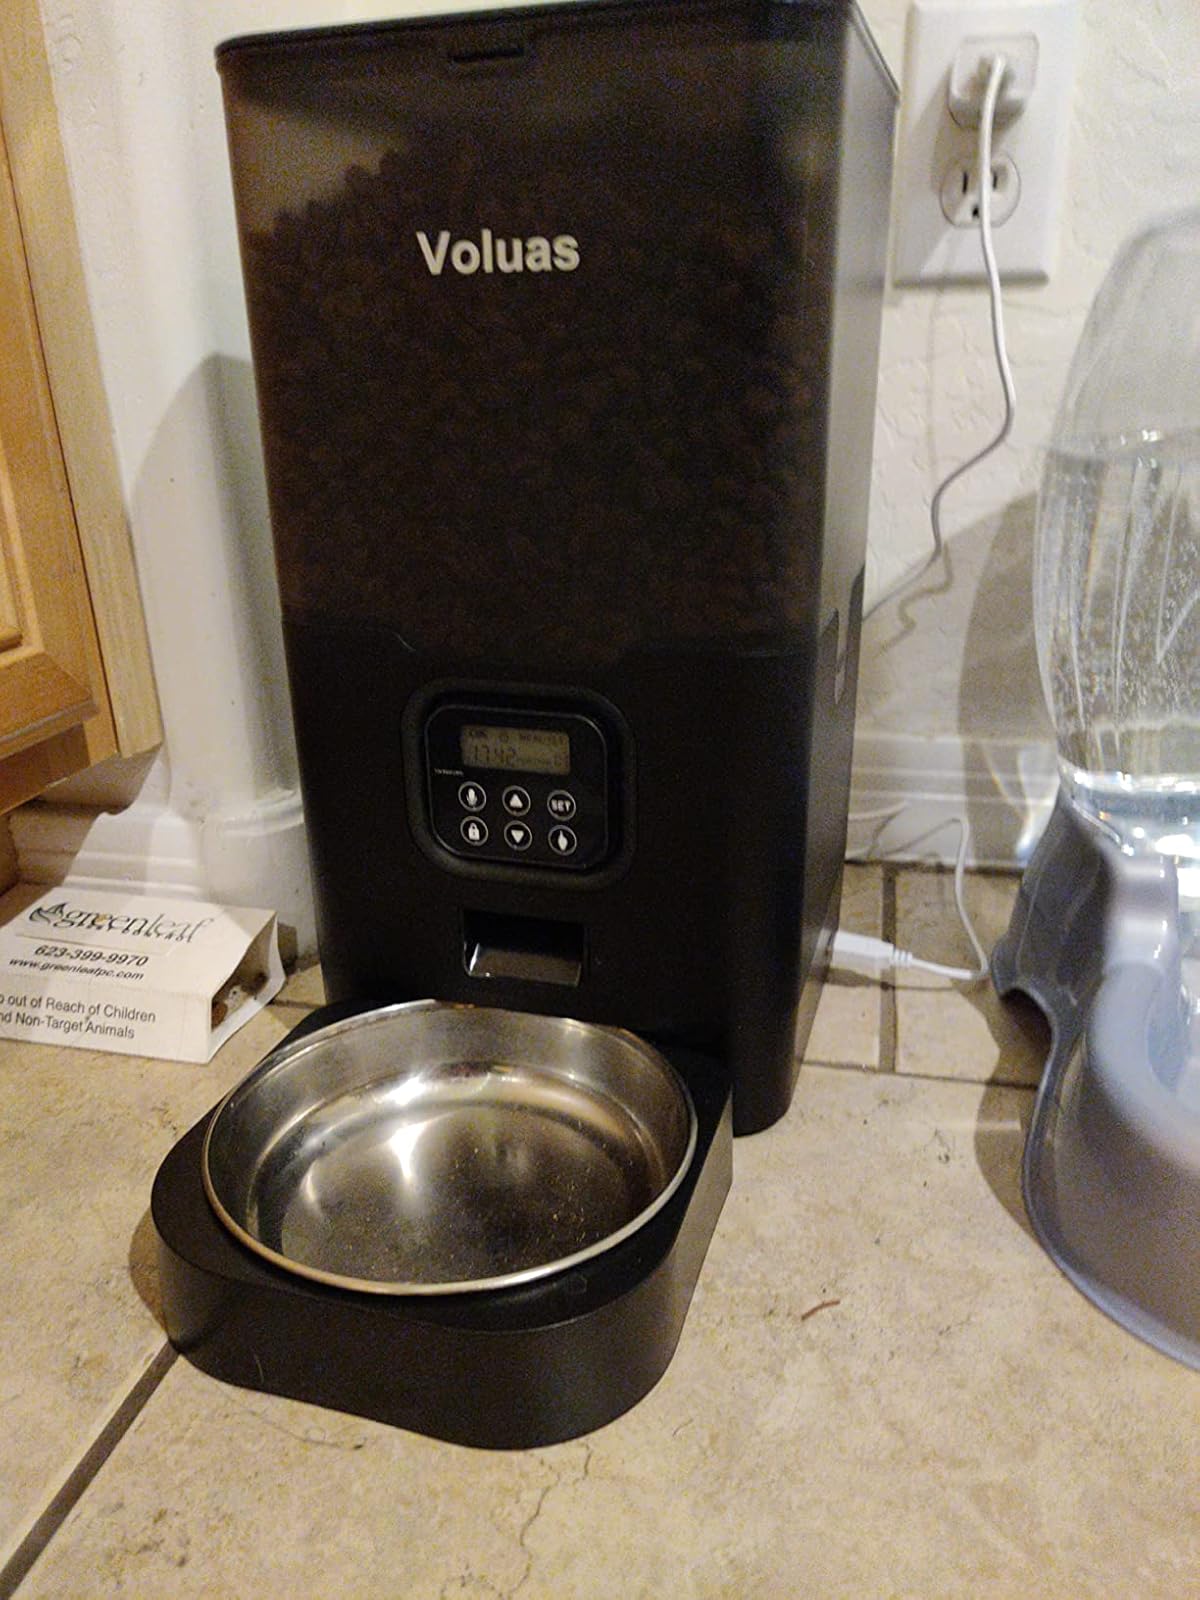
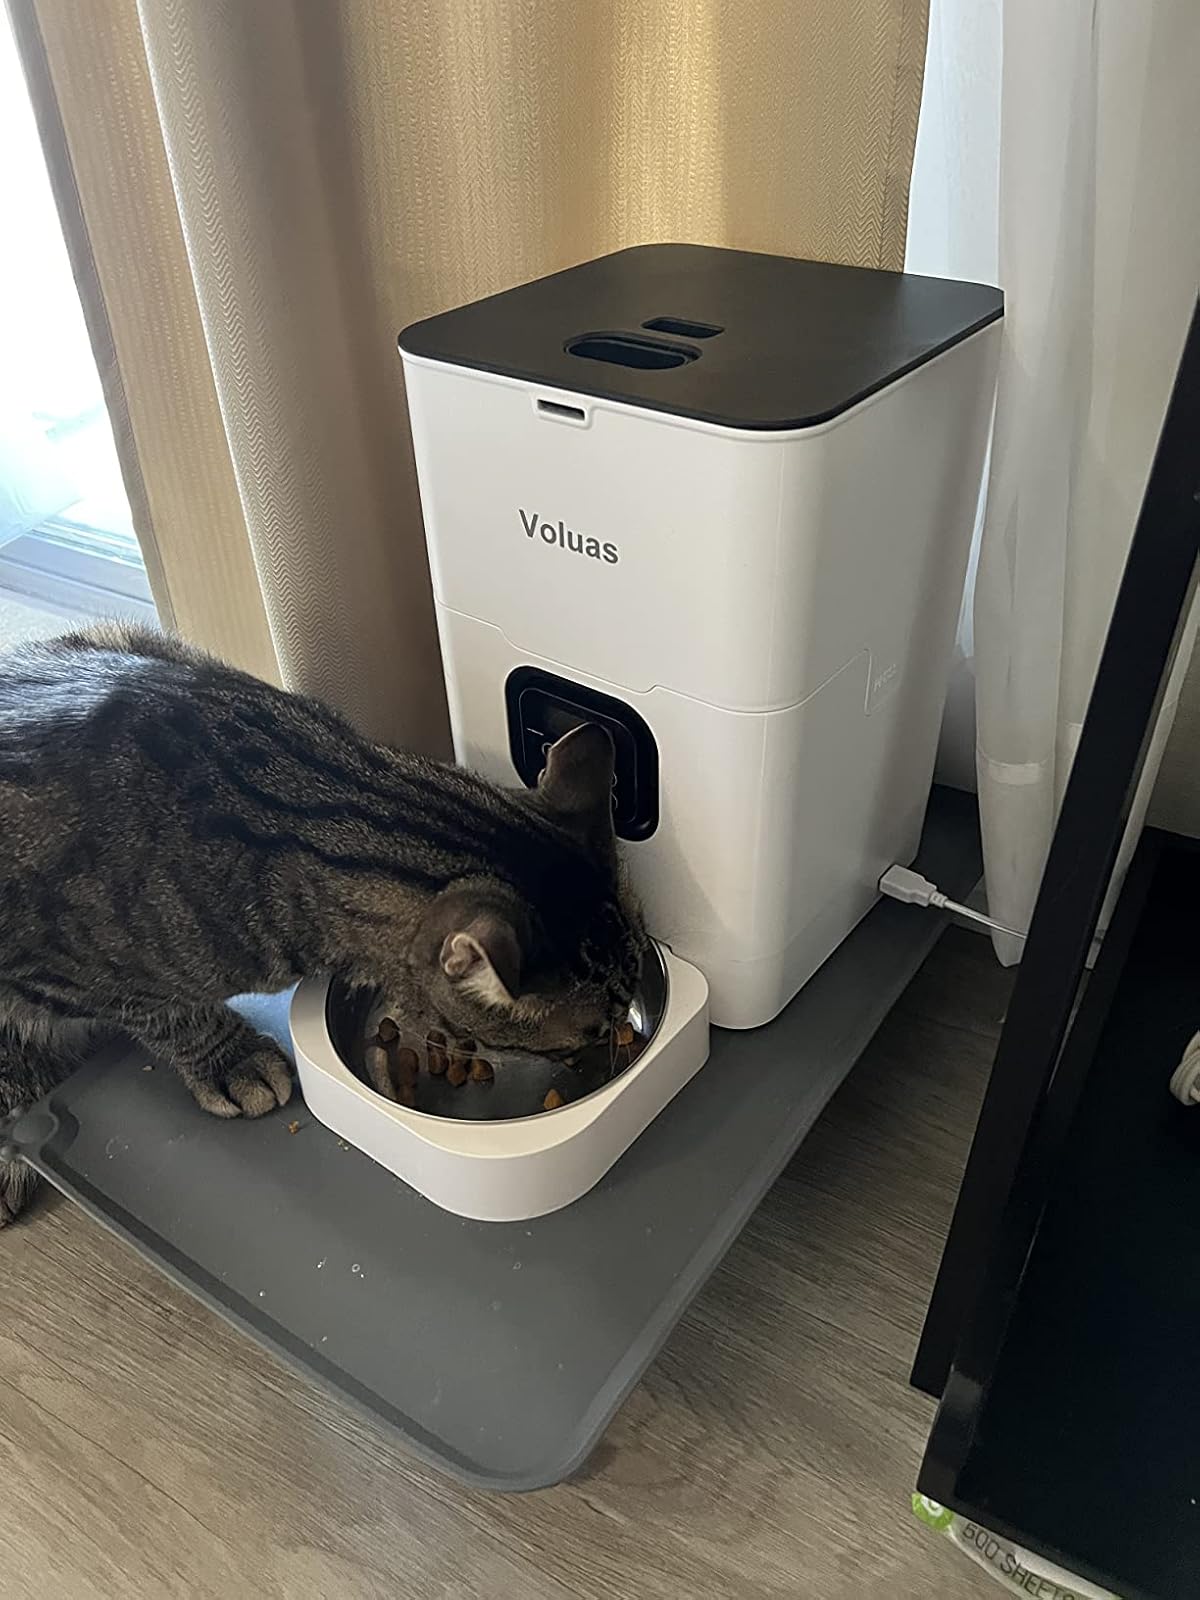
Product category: items_feeder
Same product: no